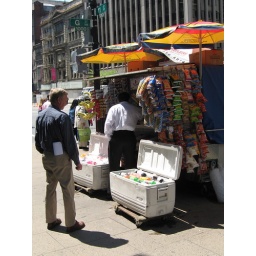
Just a colorful hot dog cart in DC.